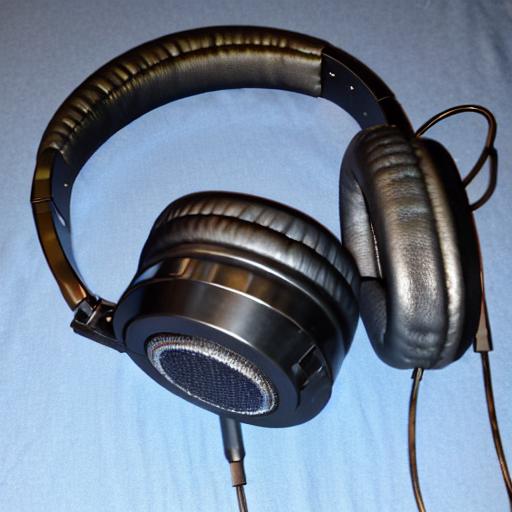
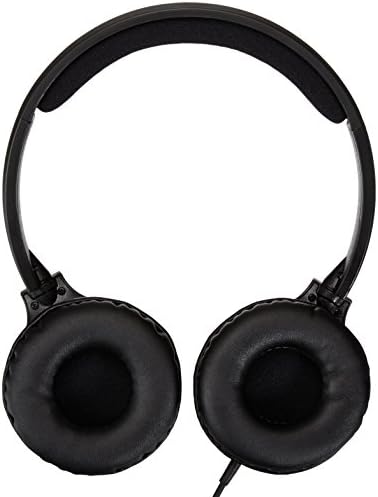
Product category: headphones
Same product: no